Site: brandenburg
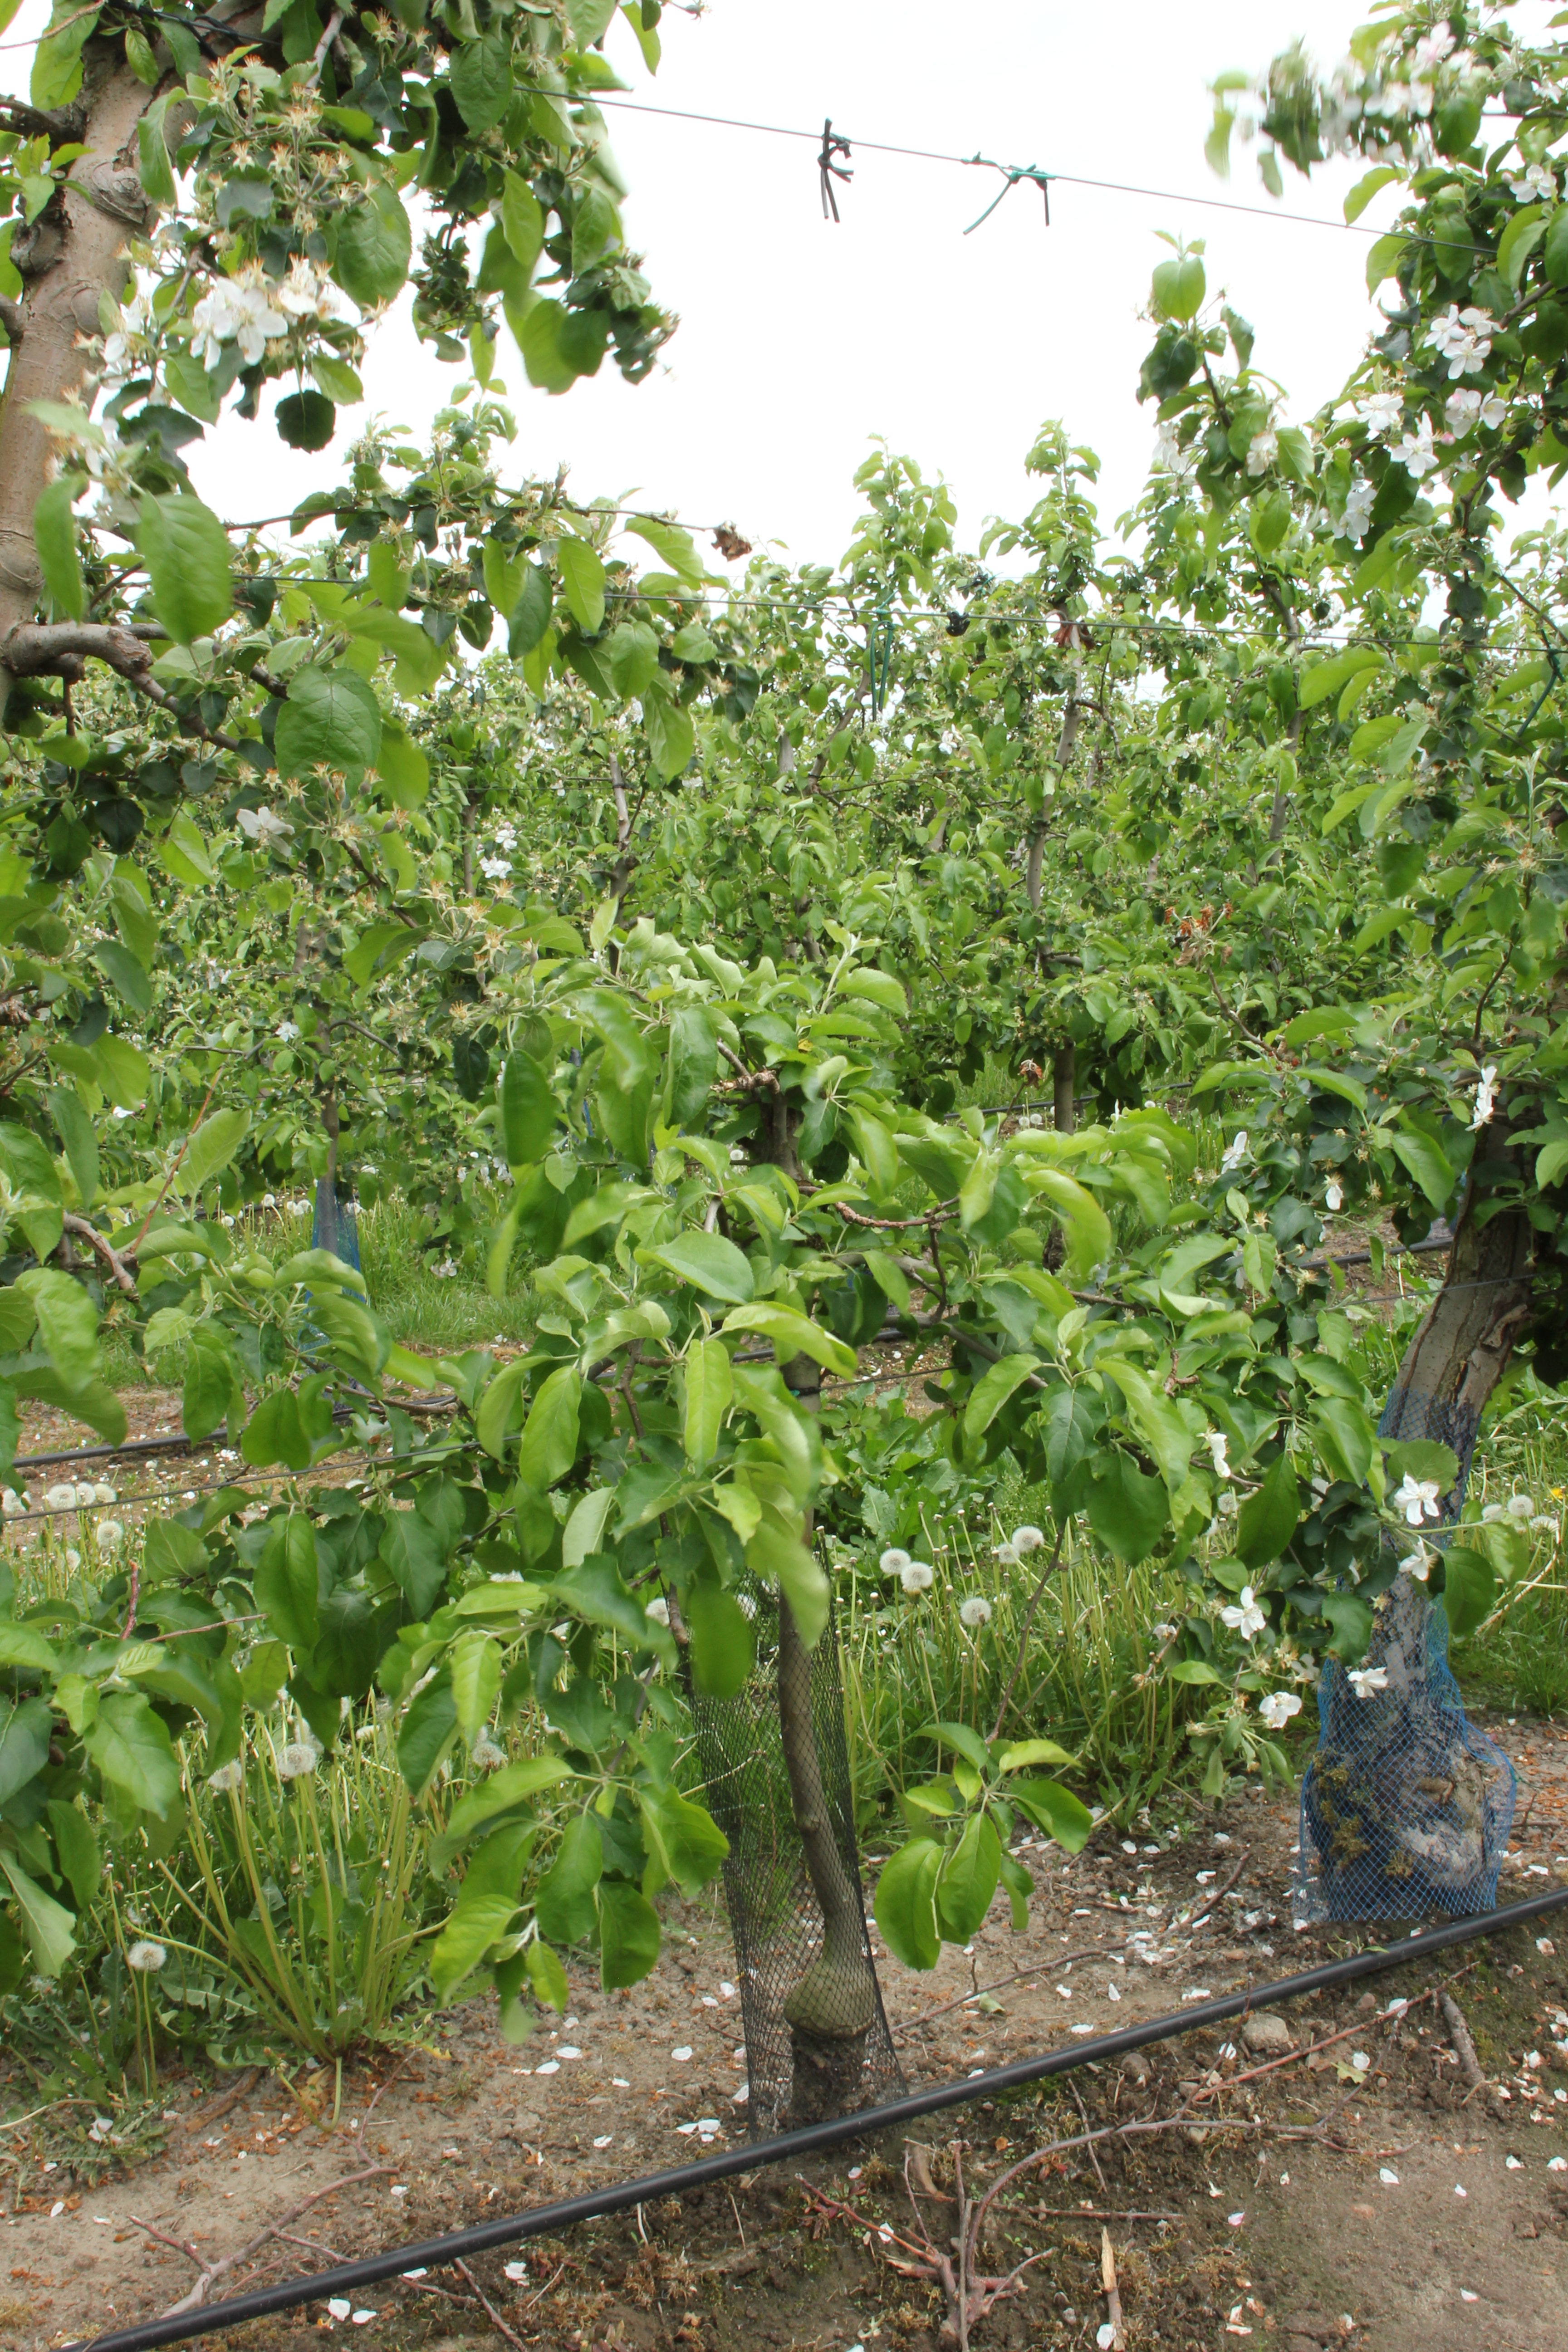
Growth stage (BBCH 67): Flowering